Interzone: The 2nd Anthology

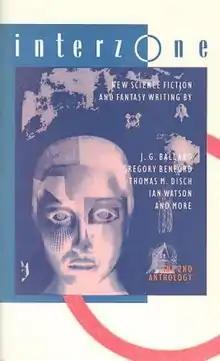
First edition

Interzone: The 2nd Anthology is an anthology edited by John Clute, Simon Ounsley and David Pringle published in 1987 by Simon & Schuster in the UK and by St. Martins Press in the US.